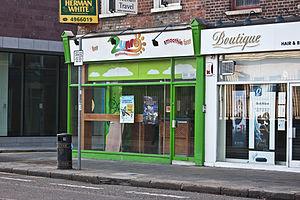
Zumo est une entreprise irlandaise créée en 2001. Elle propose des boissons à base de jus de fruit.